Edward Vincent Jr. Park

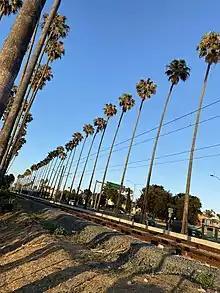
These palms were planted along the K Line right-of-way back when the Yellow cars used the track.

The park is the historic site of the Centinela Springs, an artesian spring that gave the 19th century Rancho Aguaje de la Centinela its name.